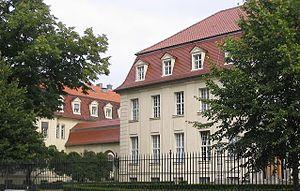
ESCP Business School est une grande école de commerce consulaire. Fondée en 1819, ESCP Business School est détenue par la chambre de commerce et d'industrie de Paris depuis 1868. De fait de son ancienneté, l'ESCP est également souvent considérée comme la doyenne mondiale des écoles de commerce.